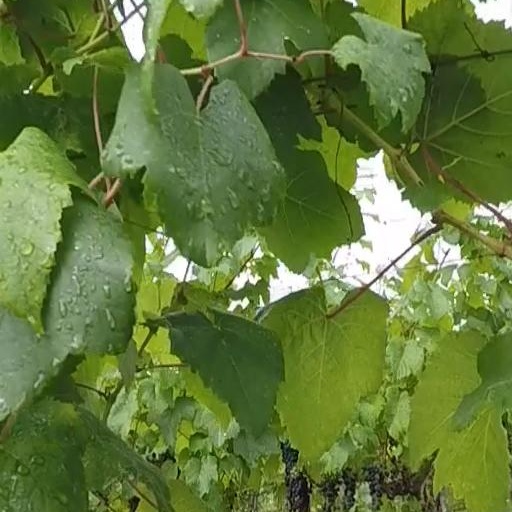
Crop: grape